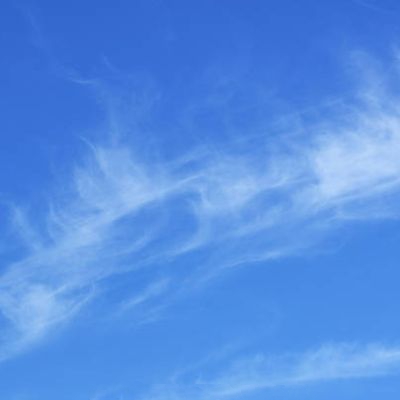
Cloud type: Cirrus (Ci)